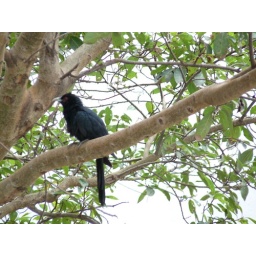
This bird is louder than an alarm clock in the morning. Try to identify it.